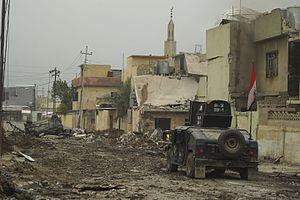
La bataille de Mossoul a lieu du 17 octobre 2016 au 10 juillet 2017, lors de la seconde guerre civile irakienne, pour la reconquête de Mossoul, la seconde ville d'Irak. Elle oppose les forces gouvernementales irakiennes, les peshmergas du Gouvernement régional du Kurdistan, les milices chiites des Hachd al-Chaabi, quelques milices sunnites et chrétiennes et les forces de la coalition, aux djihadistes de l'État islamique qui contrôlent la ville depuis la bataille de juin 2014.